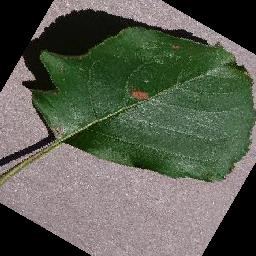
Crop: apple
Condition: black_rot